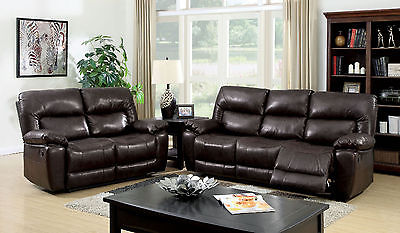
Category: sofa